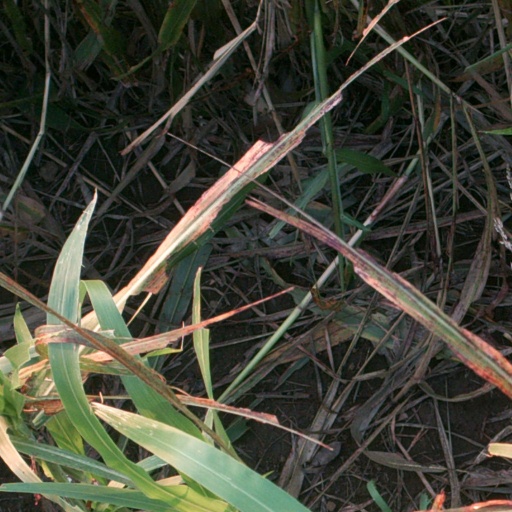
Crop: sorghum